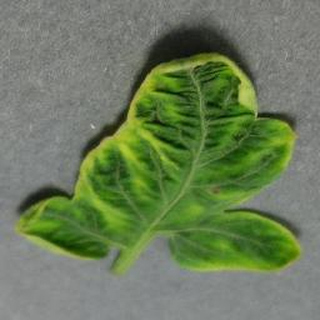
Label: tomato_yellow_leaf_curl_virus